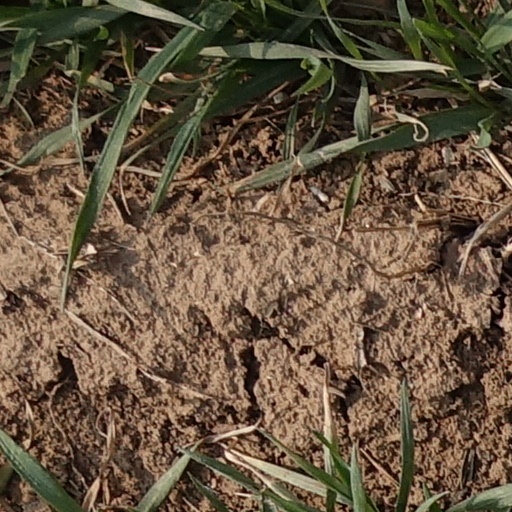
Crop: wheat